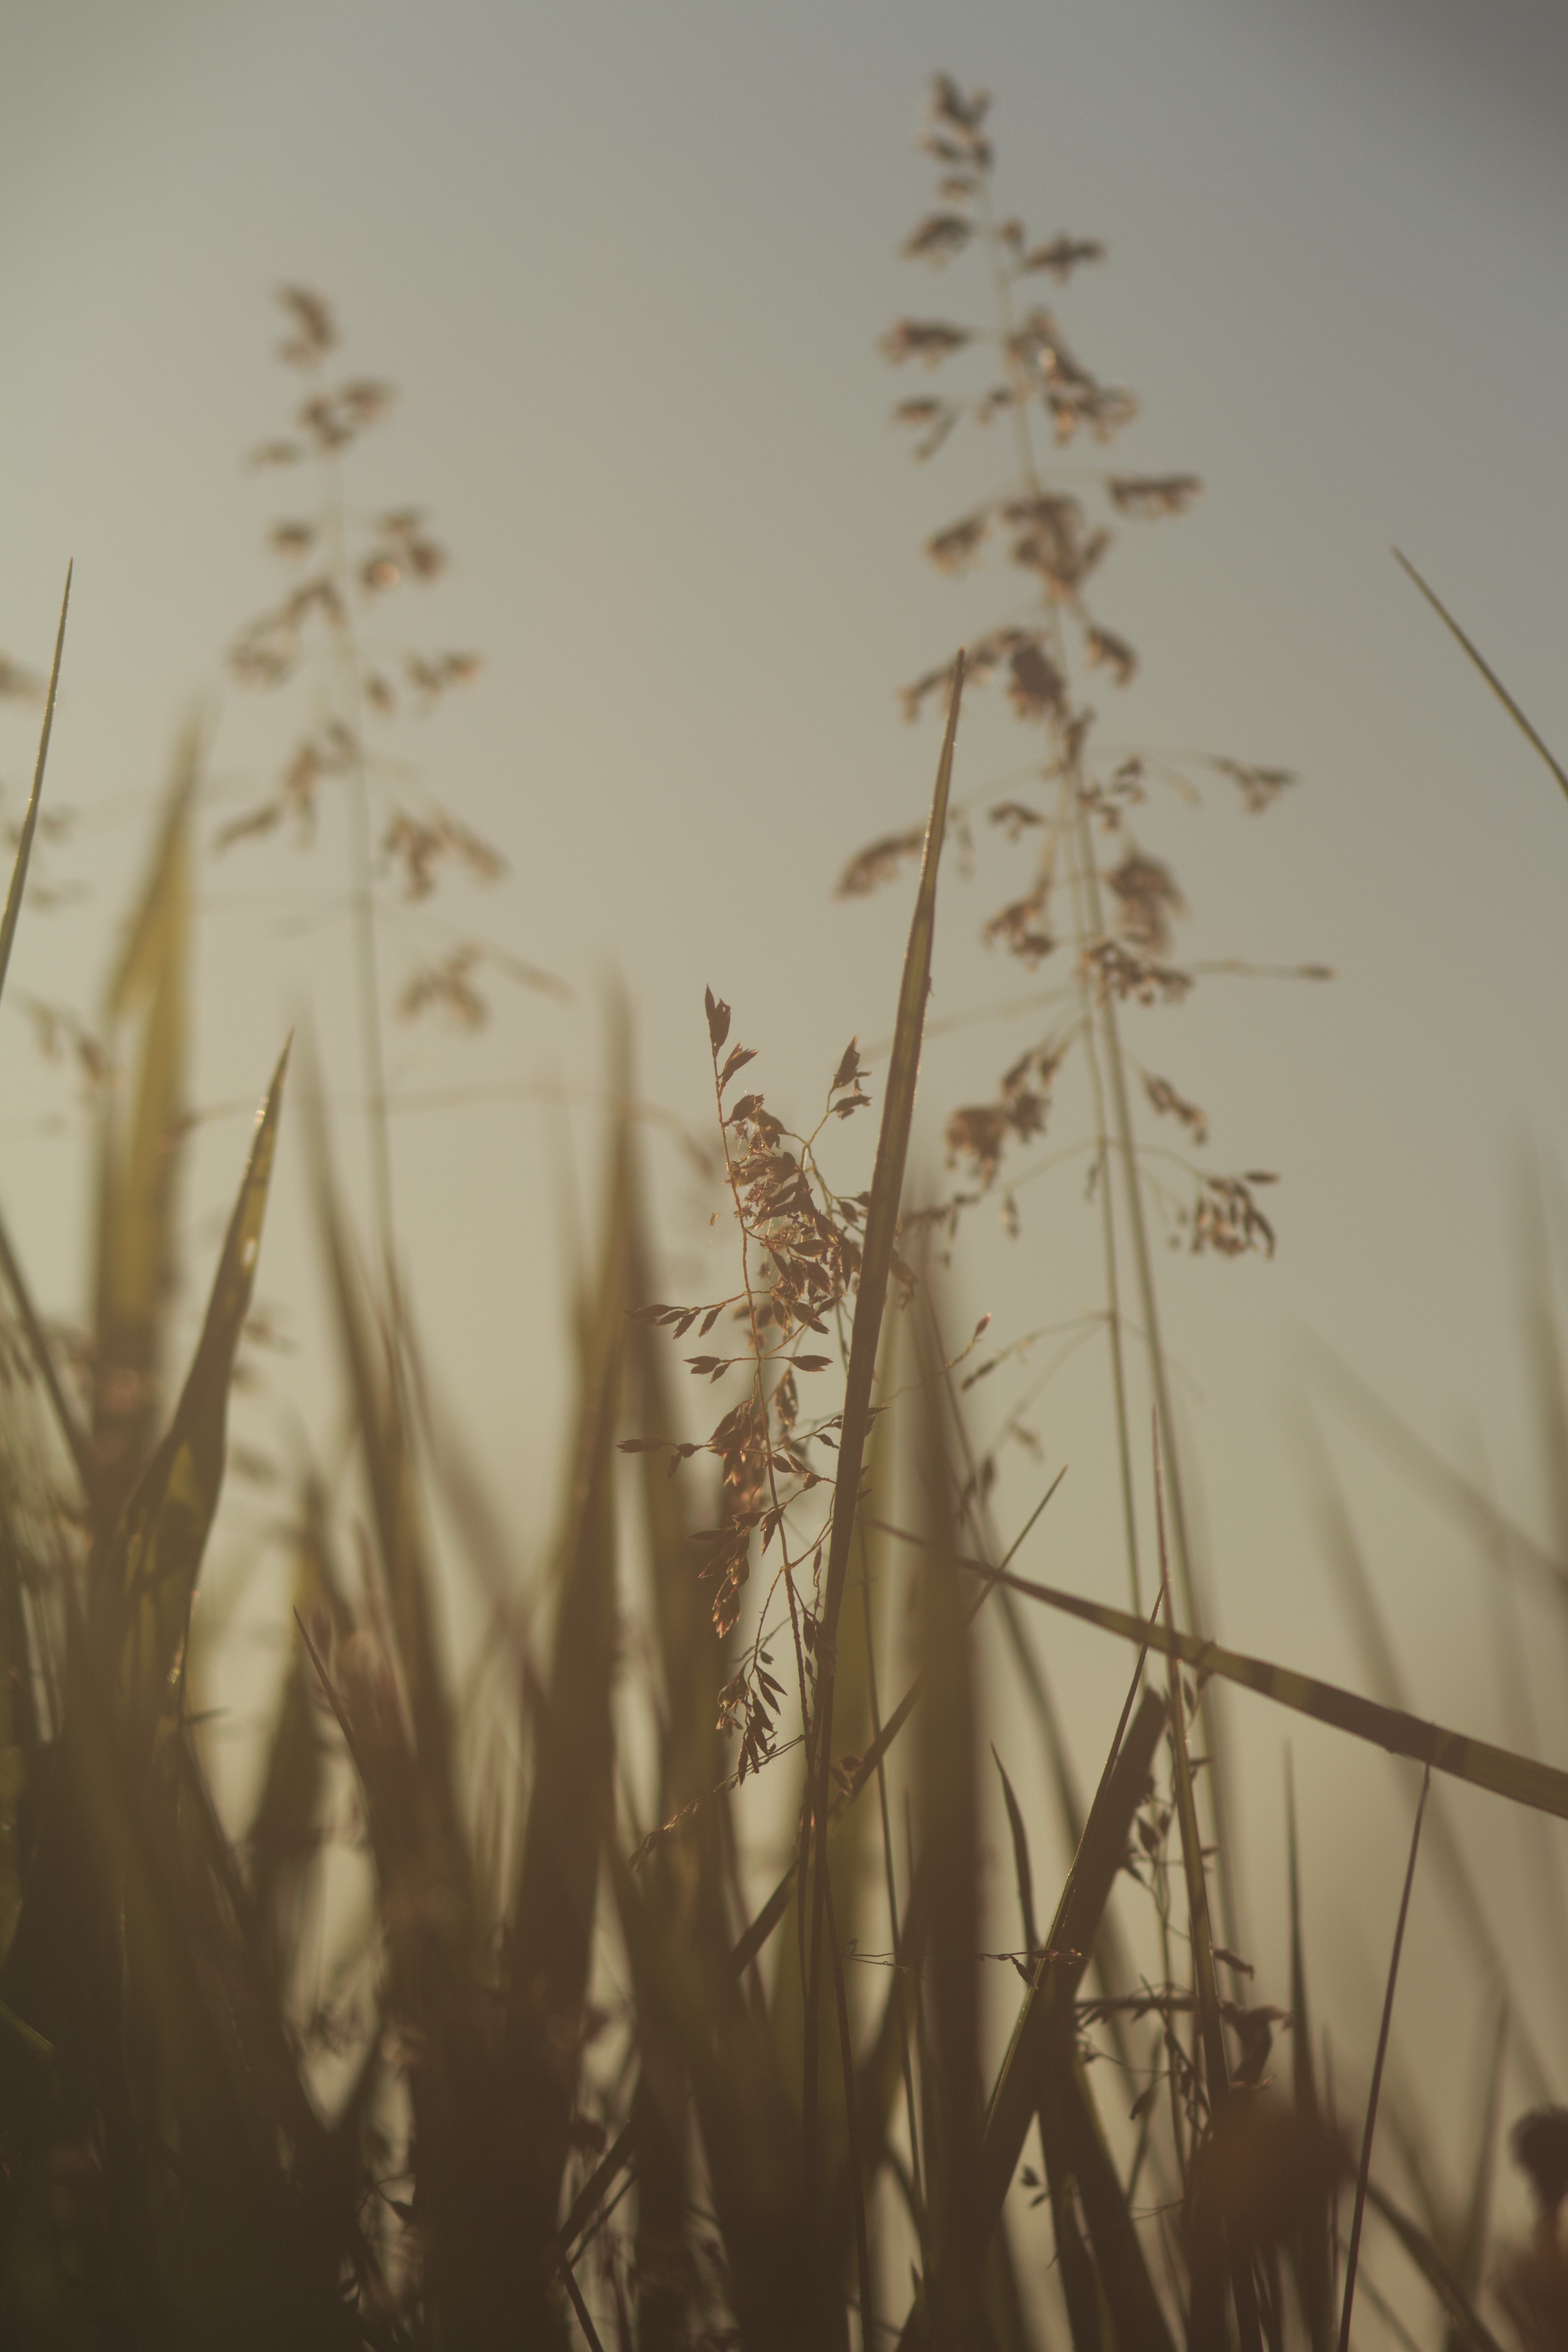
tree, grass, branch, plant, field, sunlight, morning, leaf, flower, wind, crop, flowering plant, atmospheric phenomenon, grass family, atmosphere of earth, plant stem, land plant, phragmites